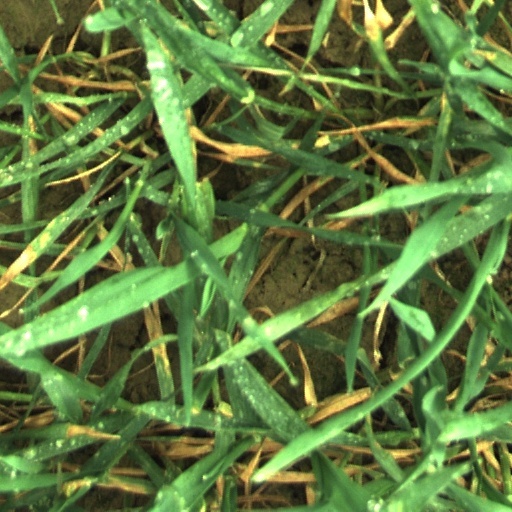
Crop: wheat